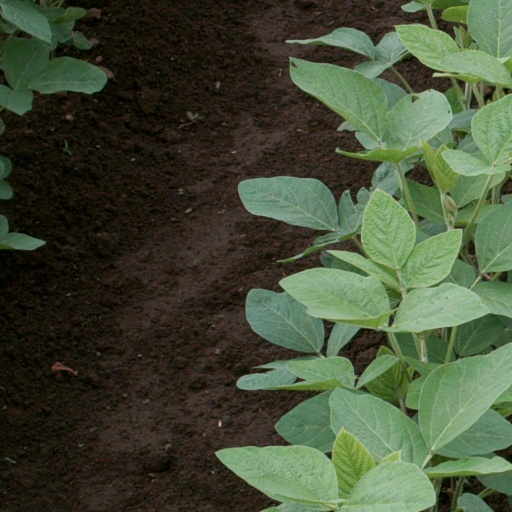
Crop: soybean